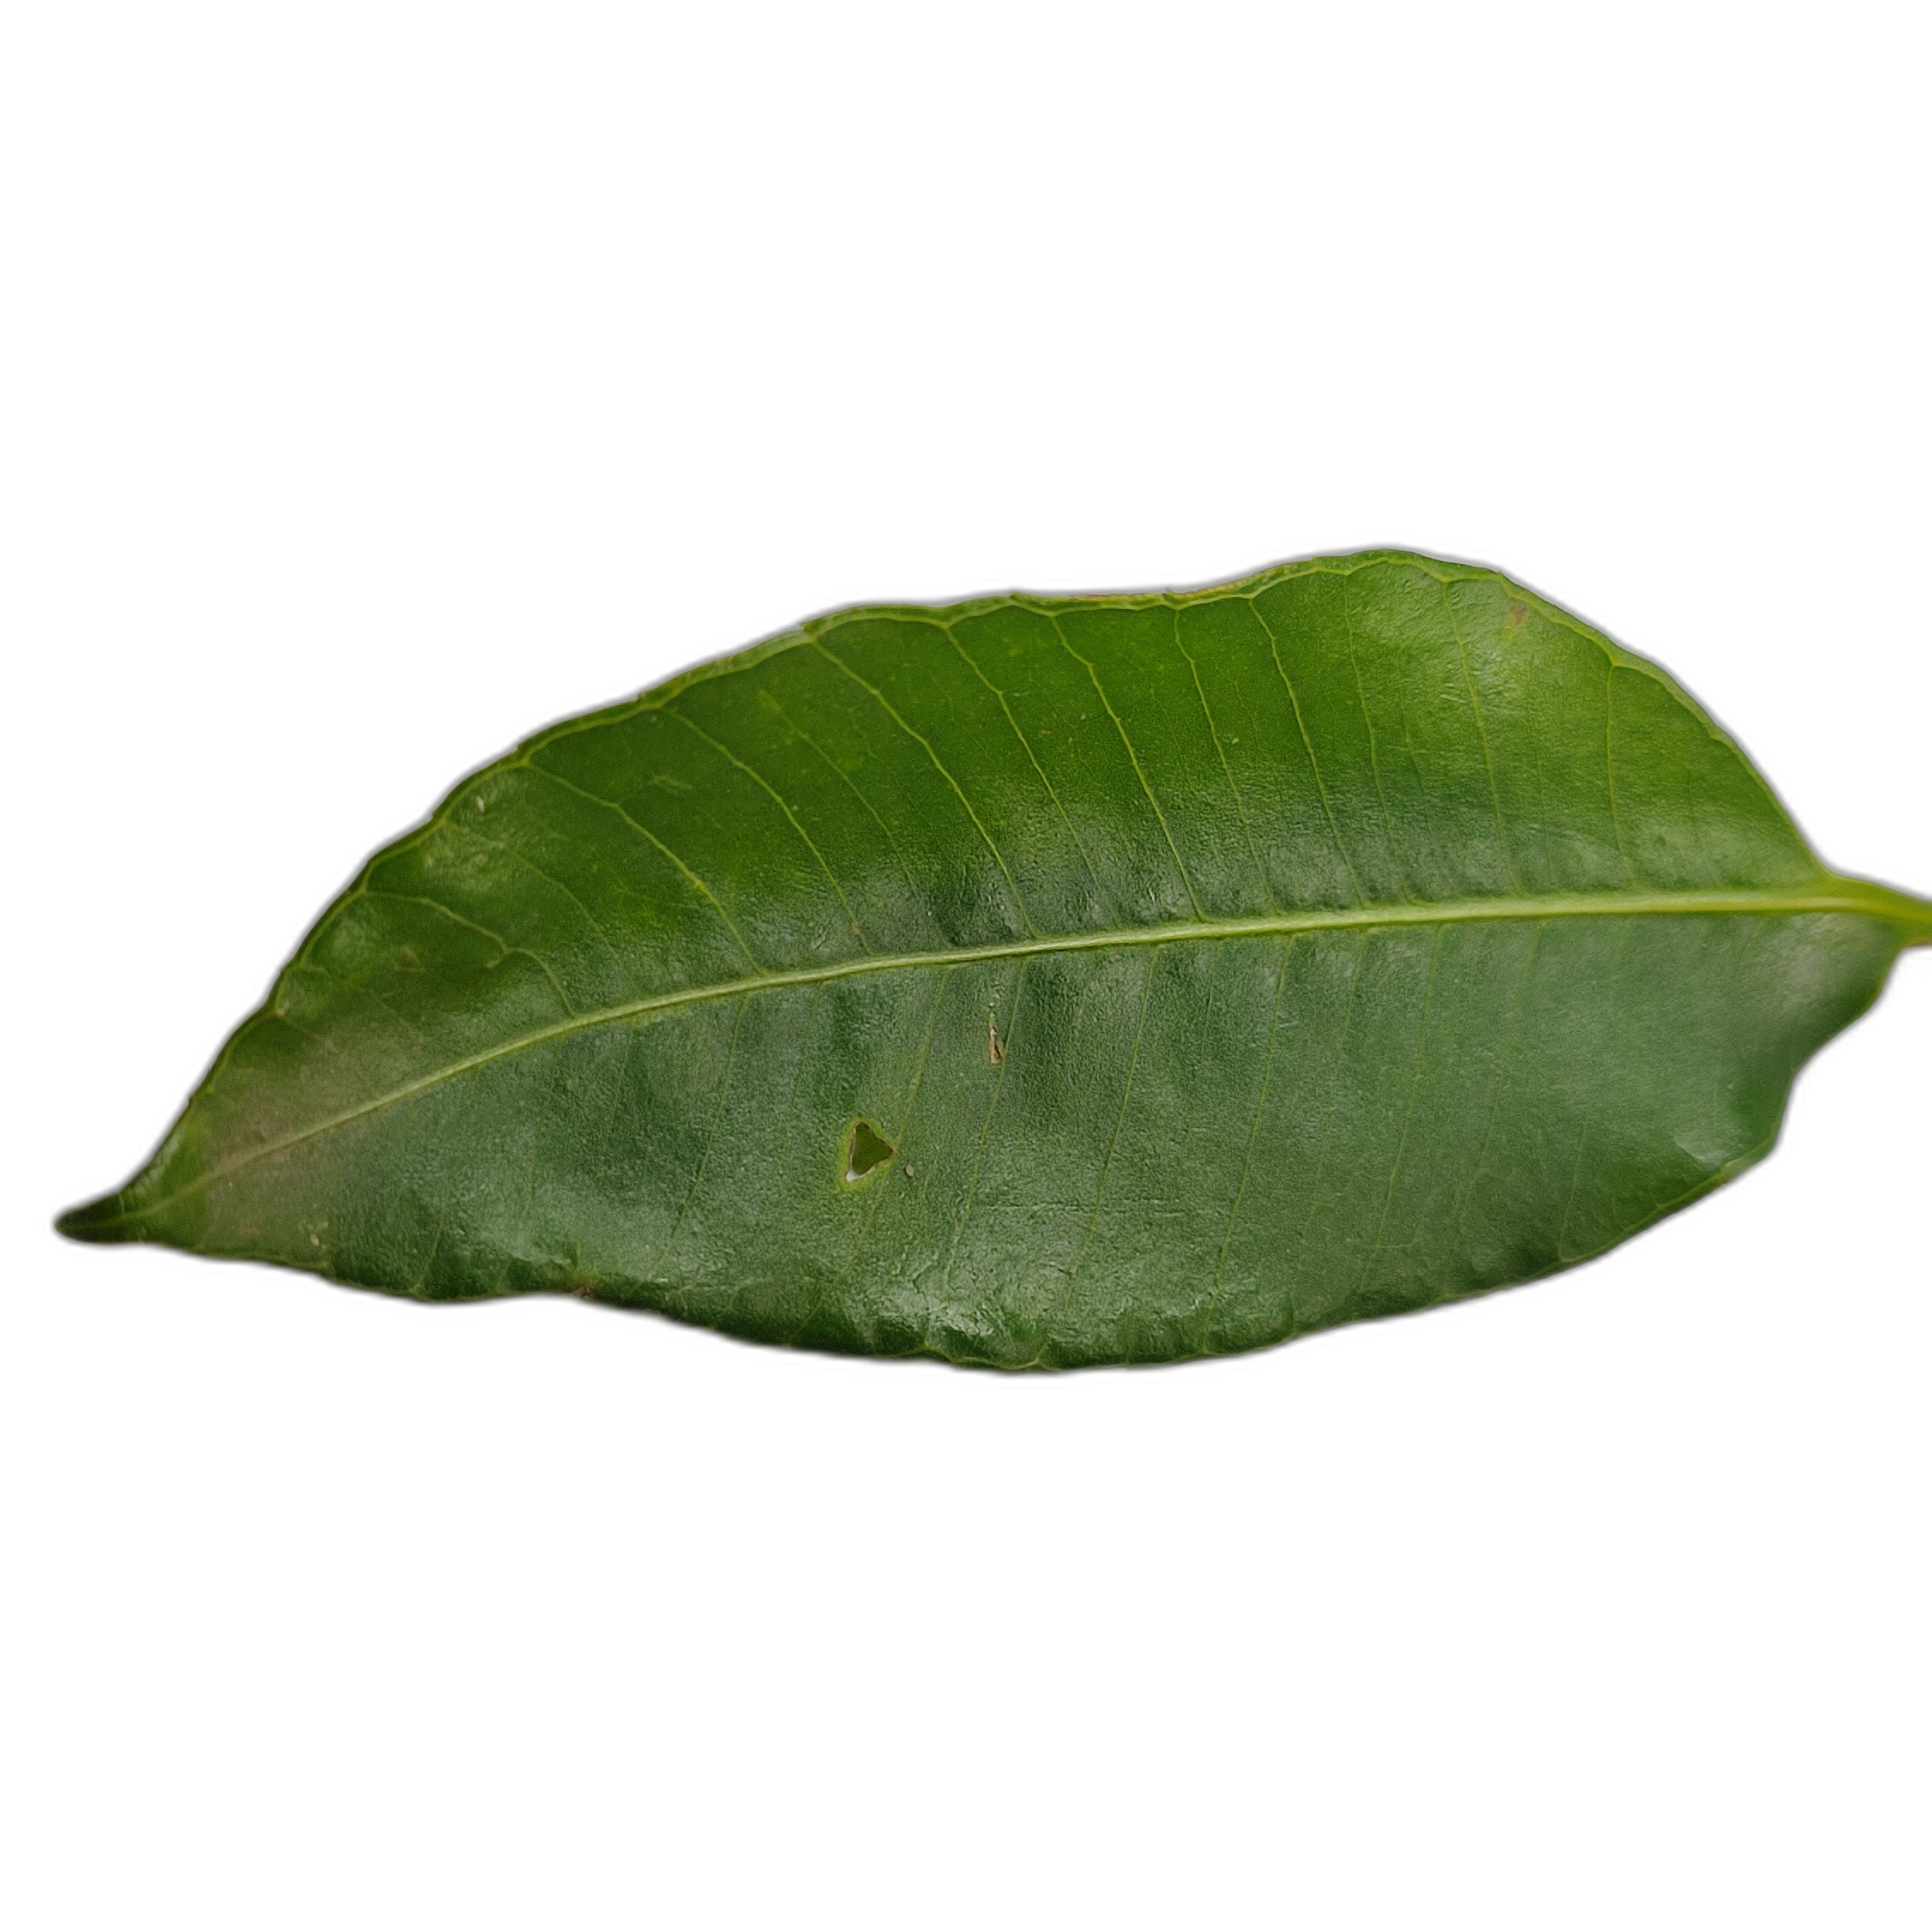
Label: healthy